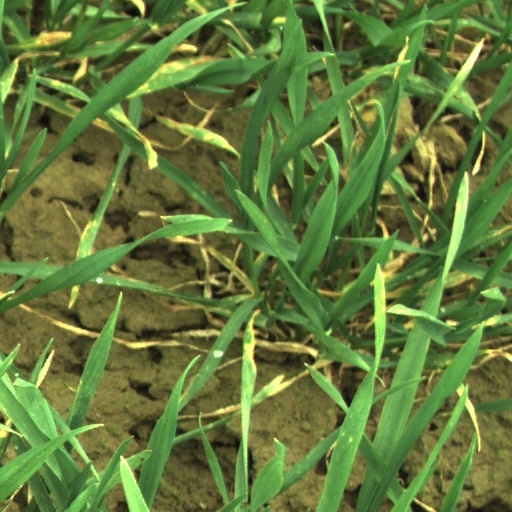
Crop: wheat